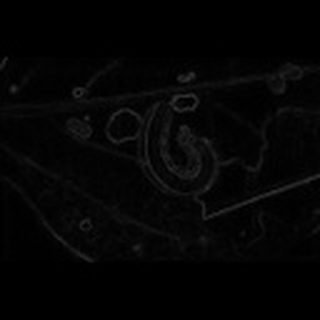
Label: cotton_army_worm